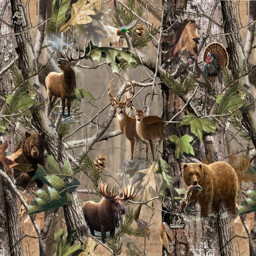
real animals in the forest - photo #